Jailolo (town)

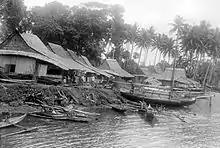
The beach at Jailolo around 1920

Jailolo is a town and former sultanate on Halmahera in Indonesia's Maluku Islands. It is located on the island's west coast approximately 20 km north of Ternate. Jailolo is a small port that serves Halmahera's northwestern coastal villages.